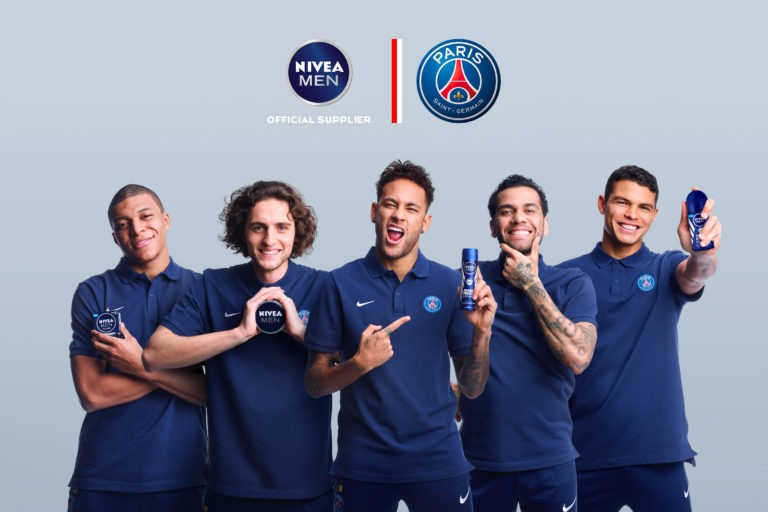
Gender: men